Chunhwa

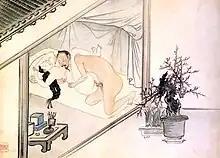
Chunhwa from the series "Un u do chop" attributed to the painter Gim Hongdo

According to "Maeyanghanrok", written by Park Yang Han during the reign of King Yongjo, the tradition was first imported from China in the form of an ivory sculpture. But considering the time period, it is also speculated that the tradition can be traced back to the late Goryeo period during an interchange with the Yuan dynasty. The tradition flourished when many novels from the Ming and Qing dynasties were imported, which caused a boom of interest in sexual subjects.